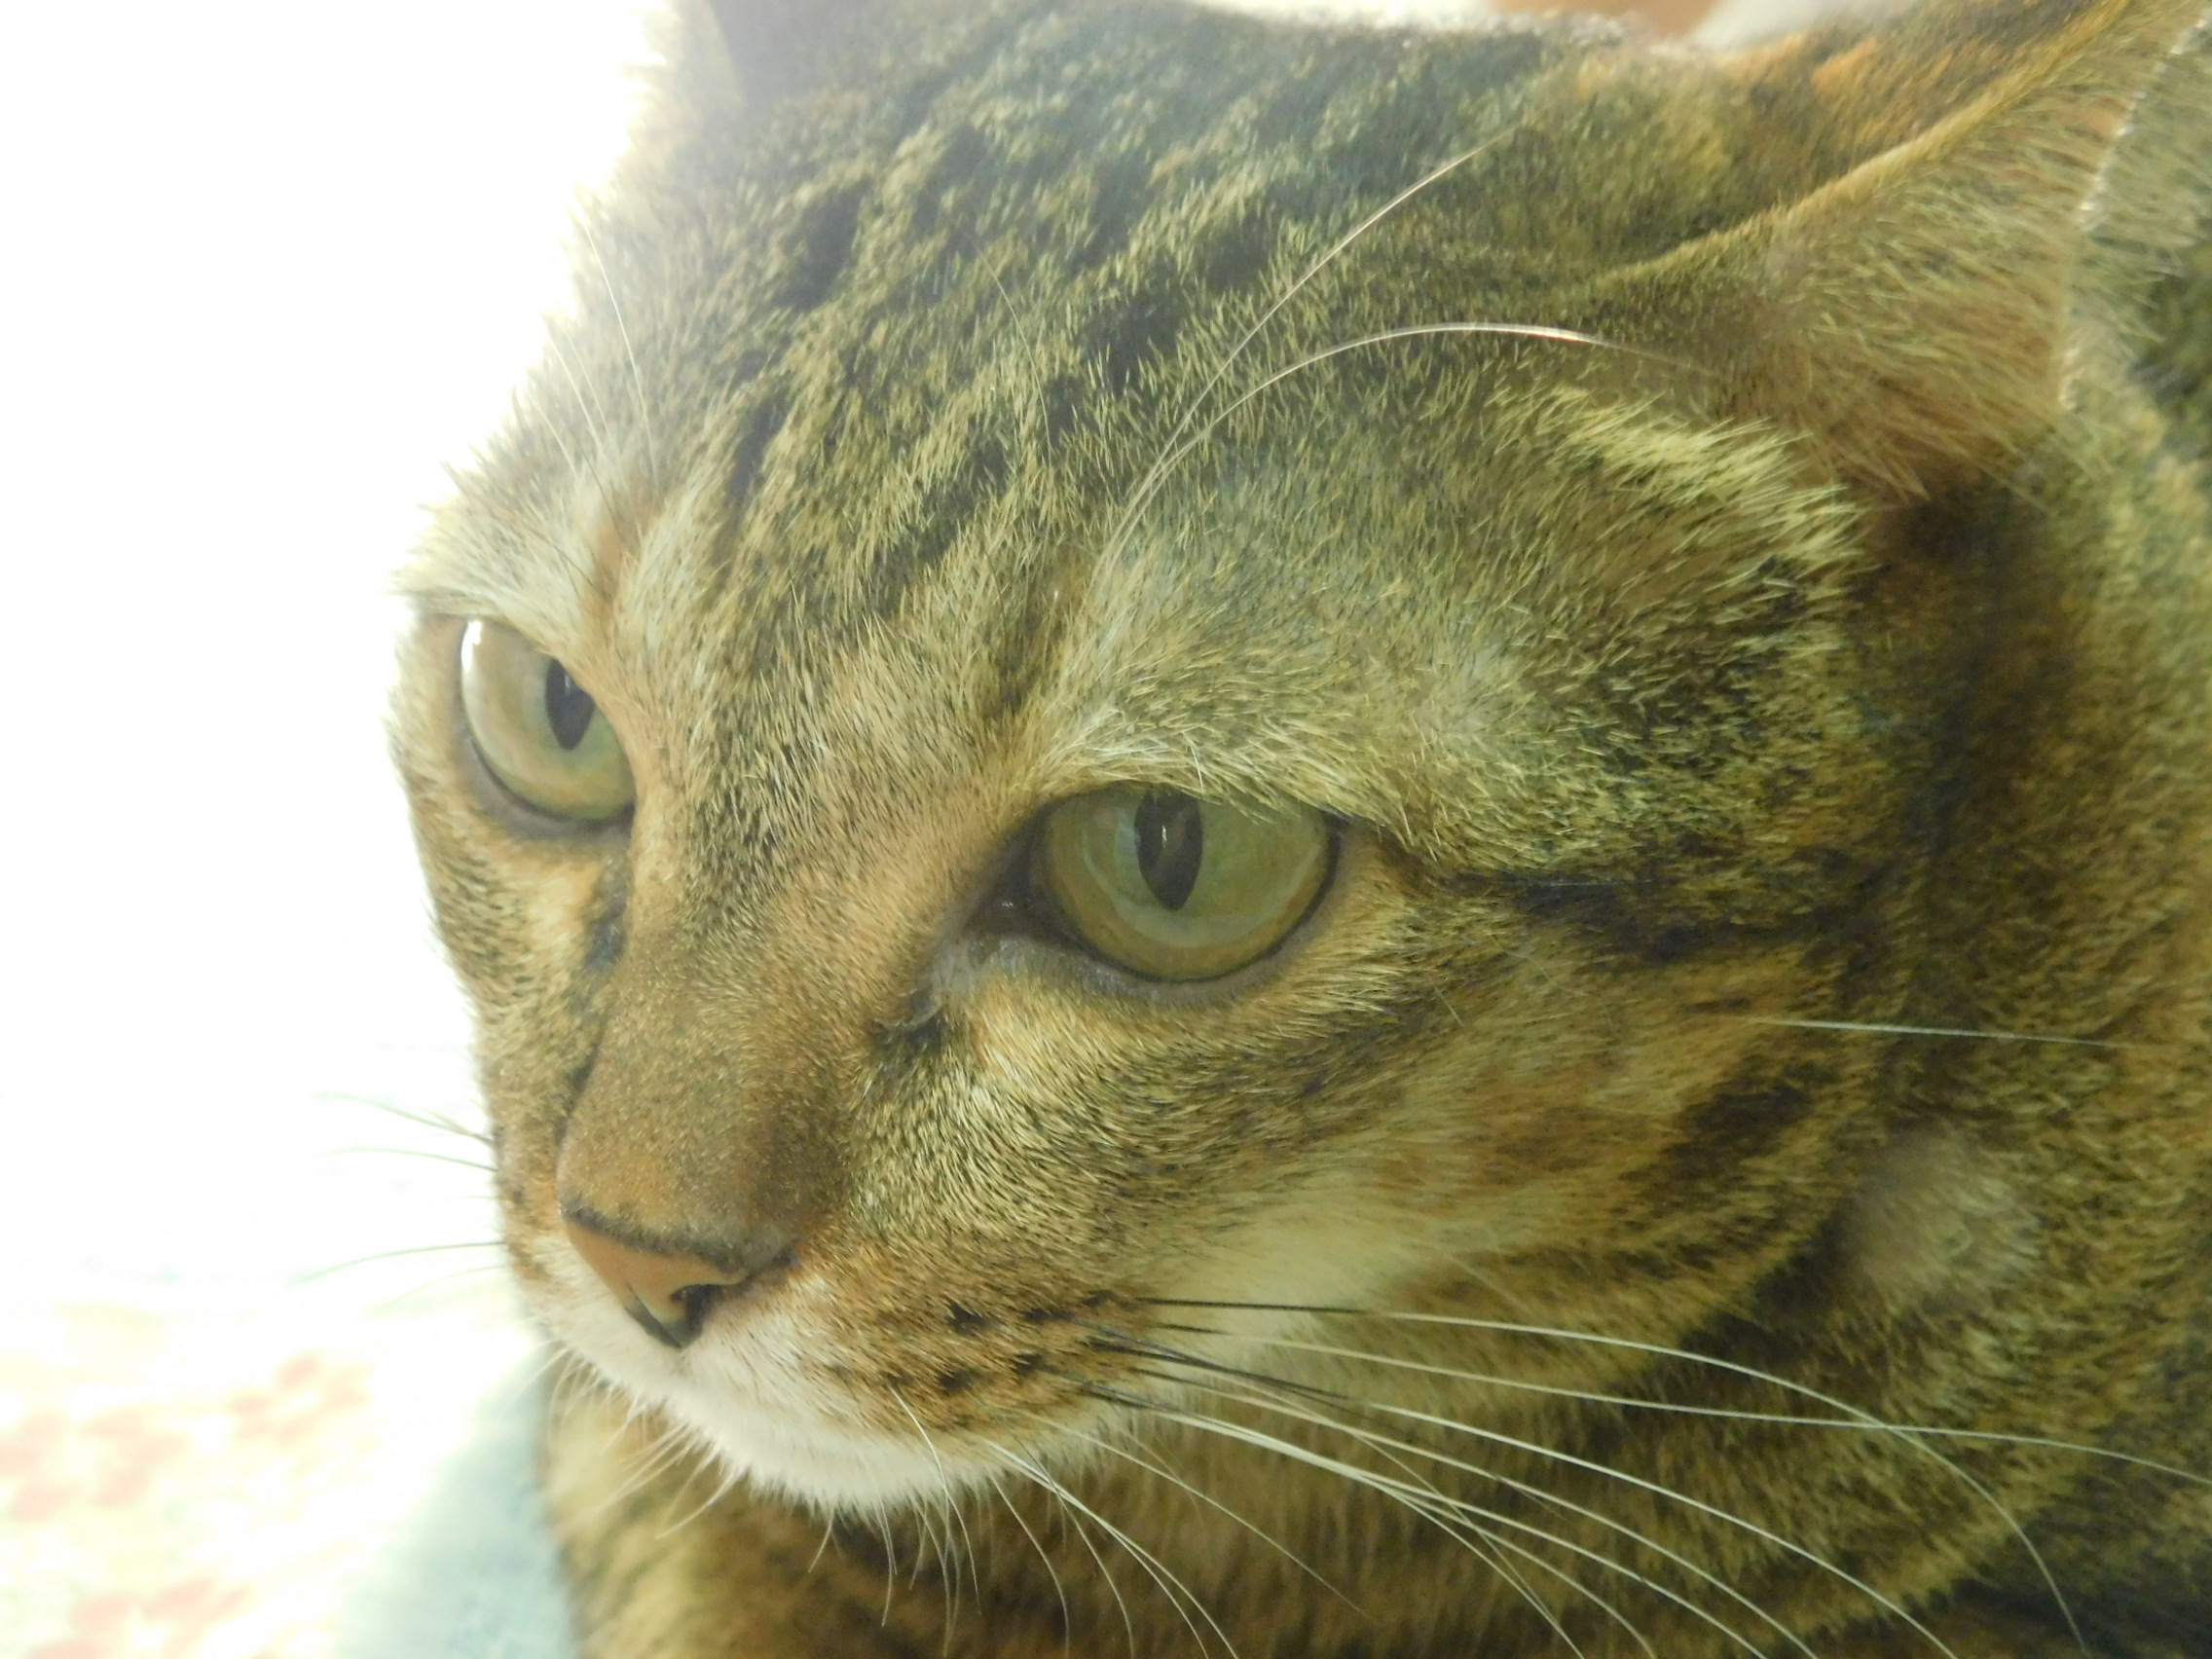
lovely cat, cat, vertebrate, whiskers, small to medium sized cats, mammal, felidae, european shorthair, tabby cat, domestic short haired cat, carnivore, snout, close up, nose, eye, dragon li, australian mist, asian, fur, american bobtail, pixie bob, american wirehair, aegean cat, bengal, american shorthair, california spangled, chausie, wildlife, rusty spotted cat, ocicat, wild cat, fawn, british semi longhair, singapura